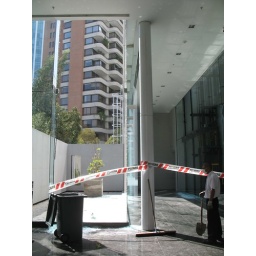
In addition to the entrance, the inner courtyard glass walls in the building also collapse